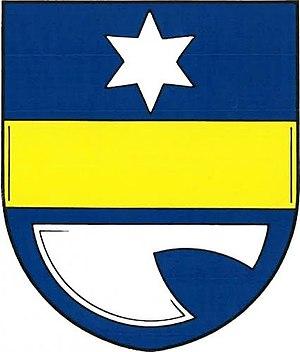
Hartinkov est une commune du district de Svitavy, dans la région de Pardubice, en Tchéquie. Sa population s'élevait à 50 habitants en 2017.